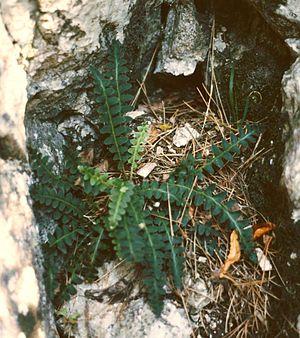
Cette liste de Tracheophyta de Bosnie-Herzégovine, ainsi que d’espèces introduites est un aperçu incomplet d’espèces de mousses, de fougères, de gymnospermes et d’angiospermes citées dans la littérature disponible en langues bosniaque, croate, serbe et serbo-croate. Cet aperçu n’inclue pas des espèces cultivées ni celles occasionnellement introduites.